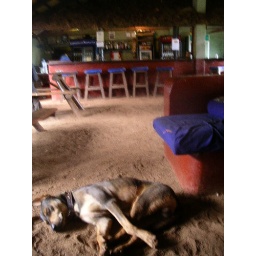
africa Lazy dog in bar